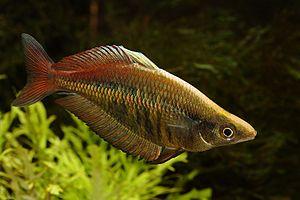
Chilatherina est un genre de poisson de la famille des Melanotaeniidae.